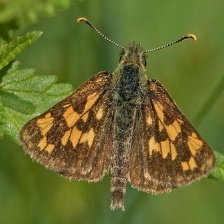
Species: CHECQUERED SKIPPER